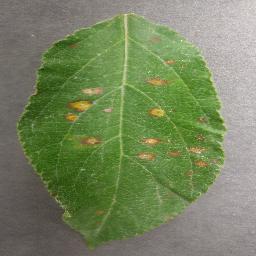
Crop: apple
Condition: cedar_rust